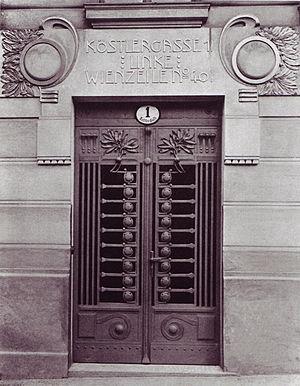
Wolfgang Paalen, né le 22 juillet 1905 à Vienne en Autriche et mort le 24 septembre 1959 à Taxco au Mexique, est un peintre, sculpteur et philosophe. Membre du groupe surréaliste autour d'André Breton en 1935, il joue un rôle capital comme peintre et inspirateur pendant son exil à Mexico à partir de 1939. Il est fondateur et éditeur du magazine contre-surréaliste DYN, par lequel il cherche à réconcilier des tendances matérialistes et mystiques par sa philosophie de la contingence comme substitut au principe surréaliste de la nécessité involontaire. Il apparaît comme l'un des plus influents théoriciens de l´art abstrait pendant la Seconde Guerre mondiale.